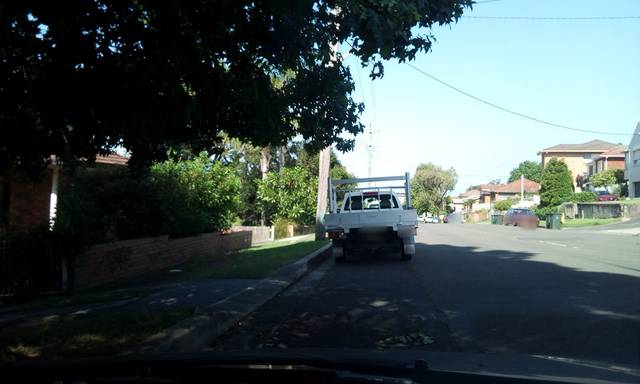
Region: Australia
Coordinates: -34.428, 150.8795